The Battle of the Sexes (1928 film)

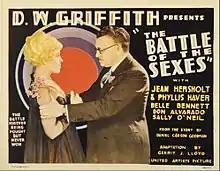
lobby card

The Battle of the Sexes is a 1928 American synchronized sound comedy film directed by D. W. Griffith. While the film has no audible dialog, it was released with a synchronized musical score, singing and sound effects using both the sound-on-disc and sound-on-film process. The film starred Jean Hersholt, Phyllis Haver, Belle Bennett, Don Alvarado, and Sally O'Neil. It was released by United Artists. The film is a remake by Griffith of an earlier film he directed in 1914 which starred Lillian Gish. Both films are based on the novel "The Single Standard" by Daniel Carson Goodman; the story was adapted for this production by Gerrit J. Lloyd.